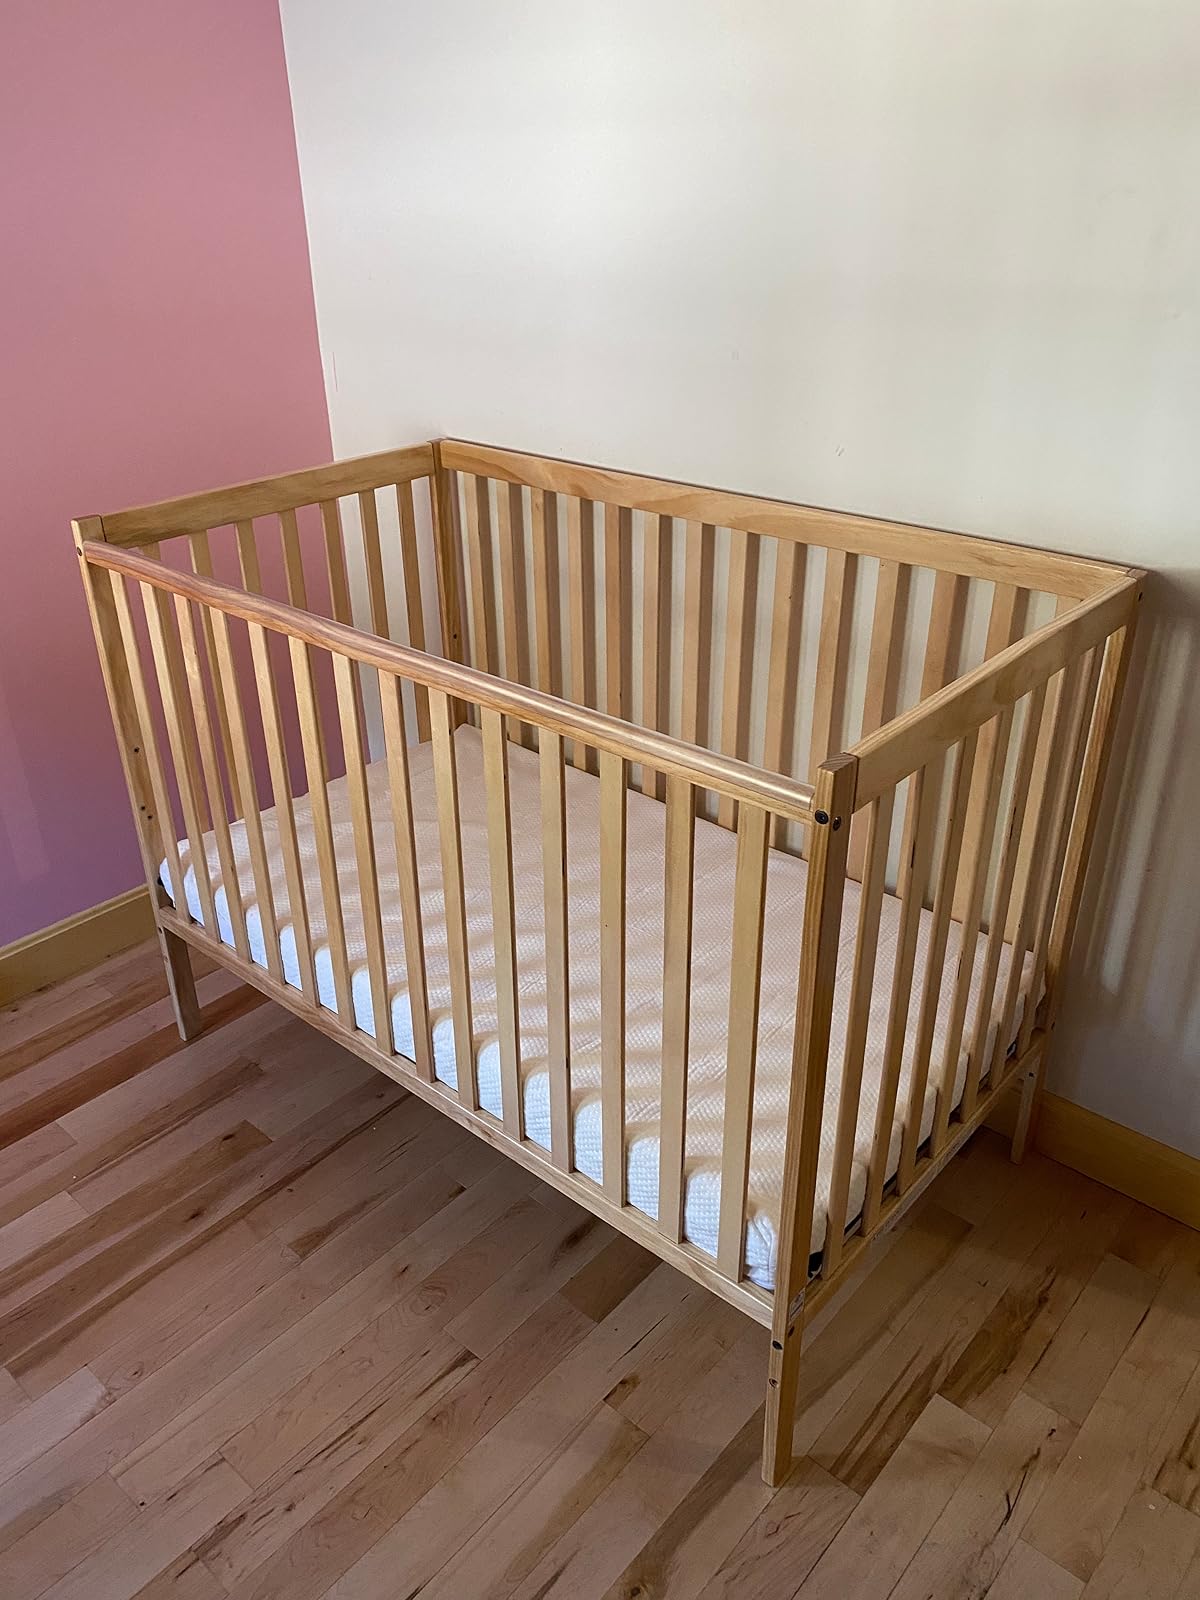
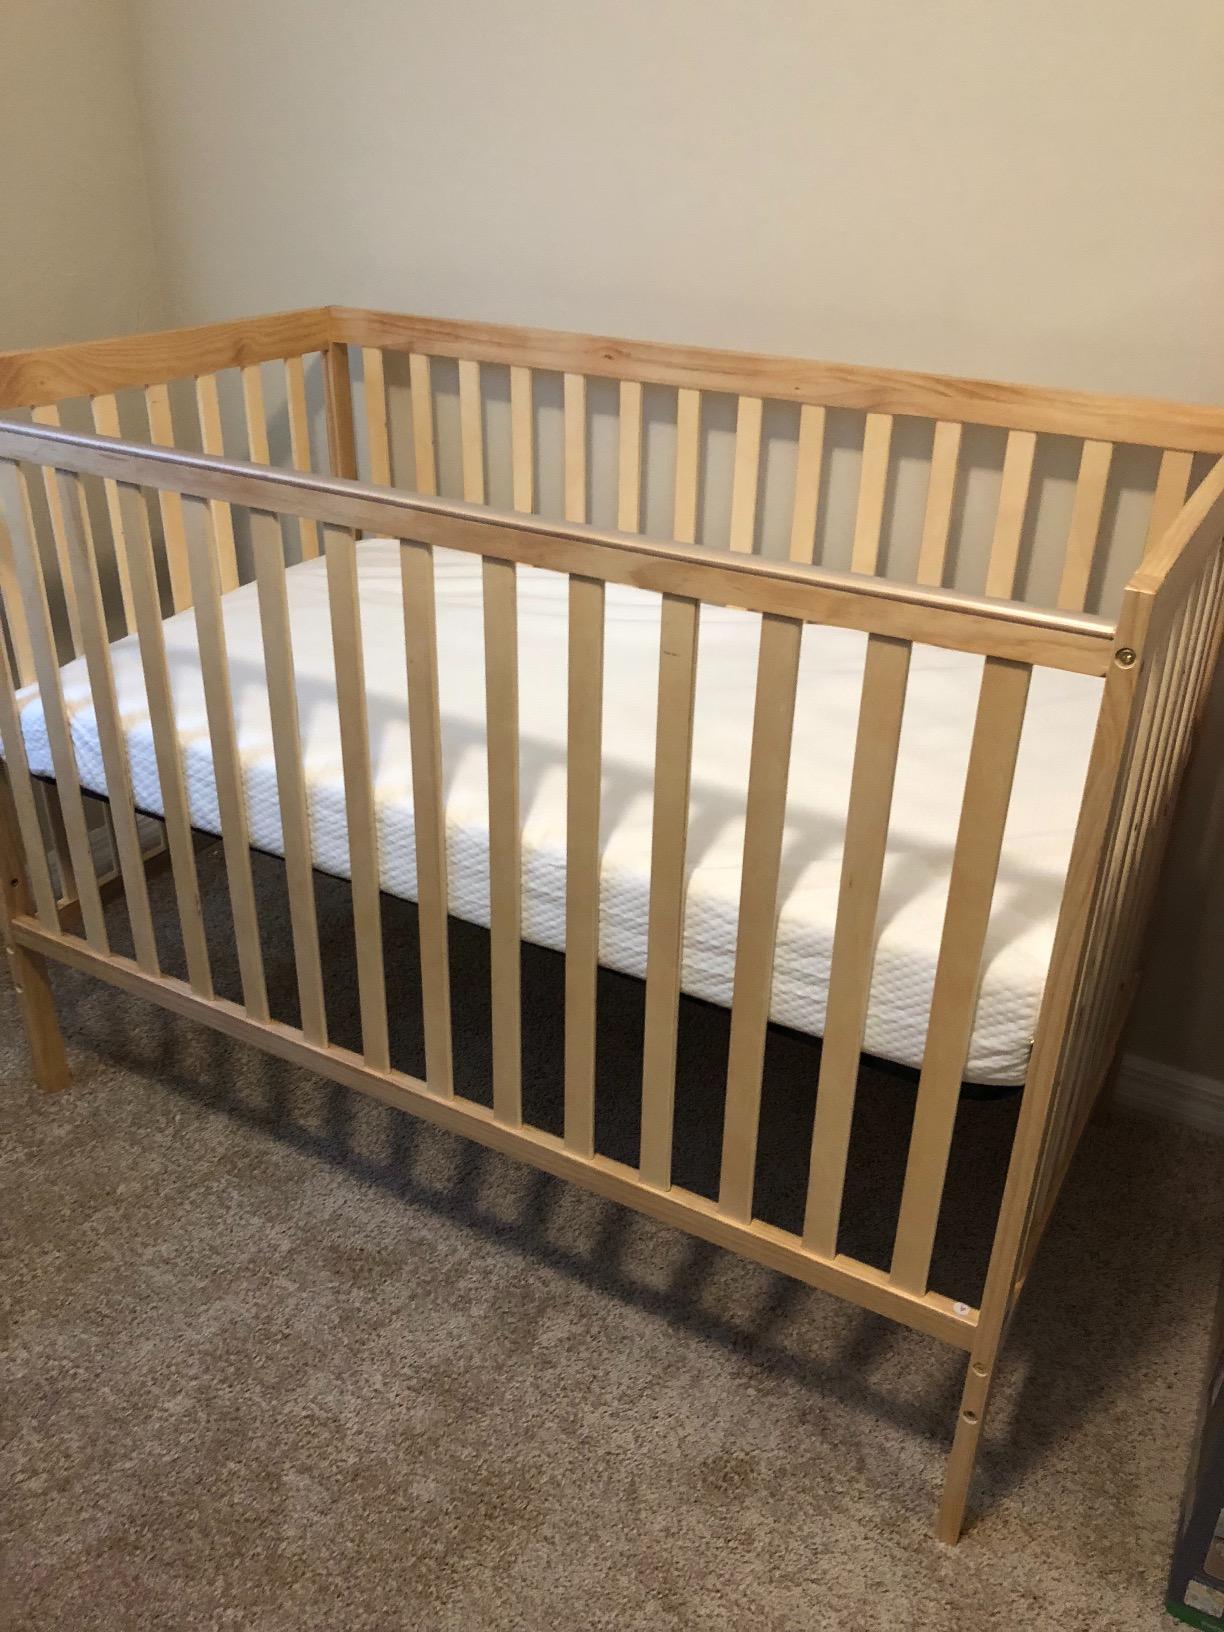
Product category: products_crib
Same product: yes